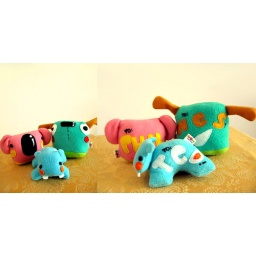
Oh man, I drove the awkward train into the awkward wall off the awkward bridge into the awkward lake in the middle of the awkward valley in between the awkward mountains etc. etc. etc.